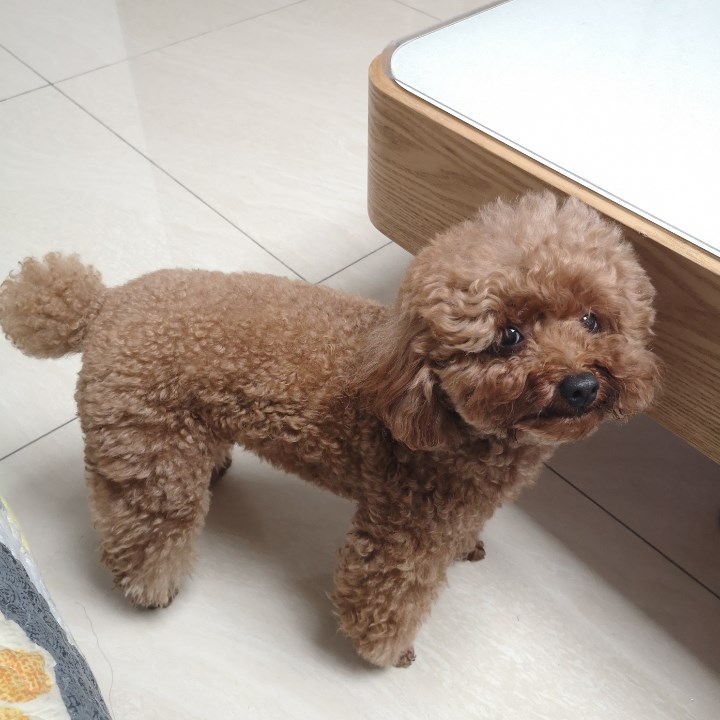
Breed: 7449-n000128-teddy